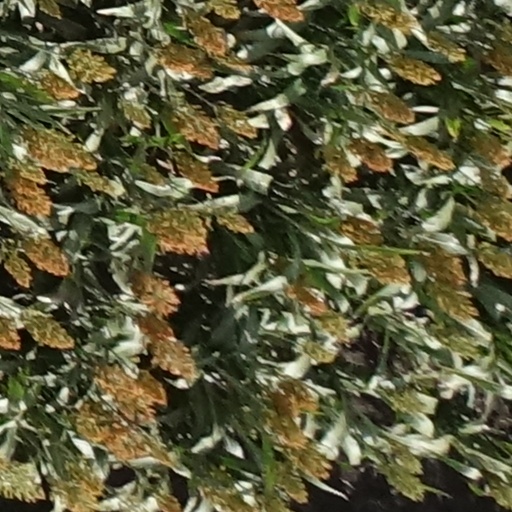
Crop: sorghum